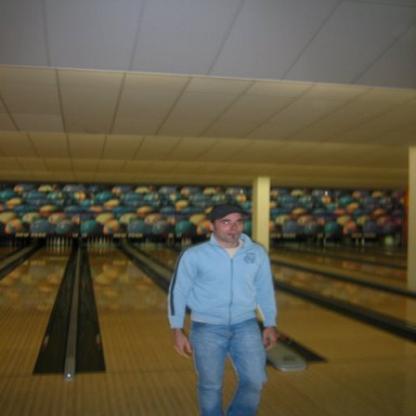
Scene: Indoor